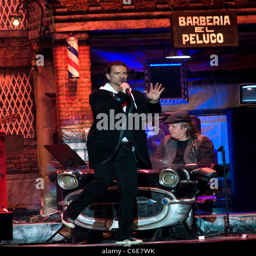
latin pop artist performs live as part of a special concert